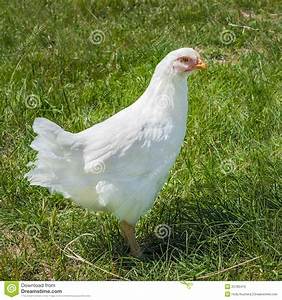
Label: gallina